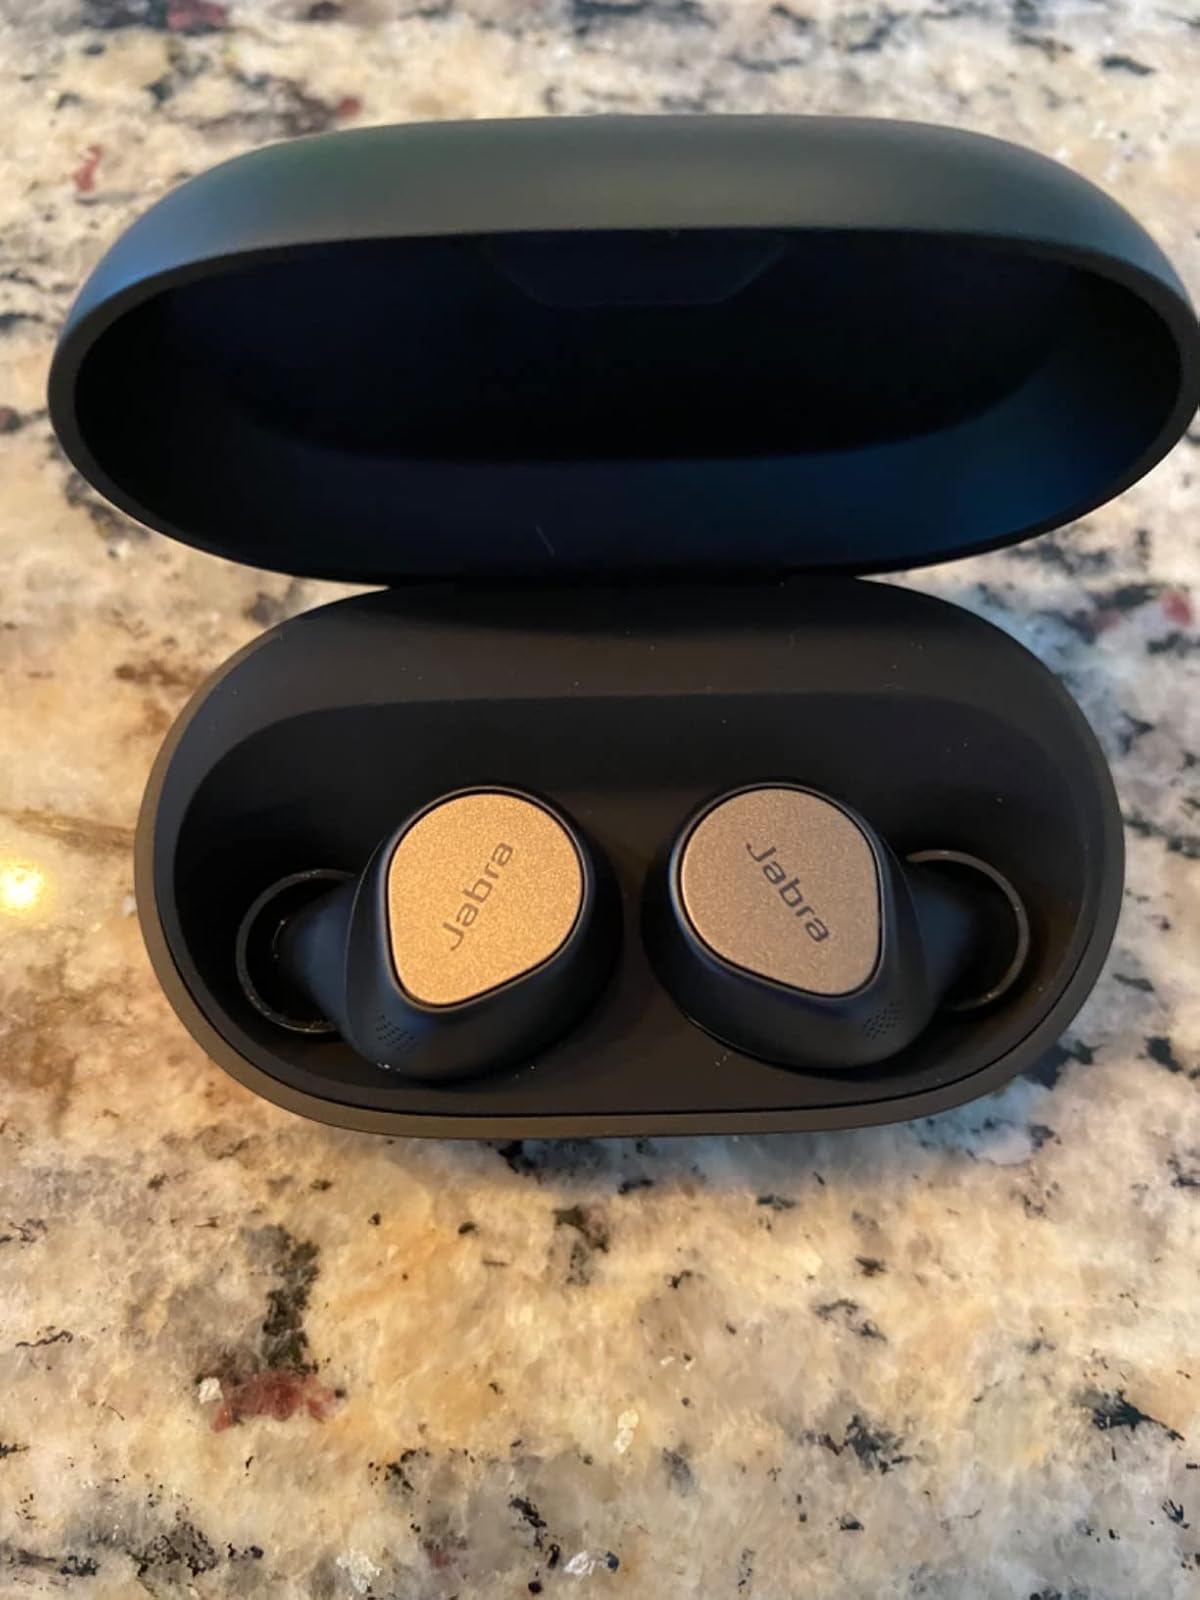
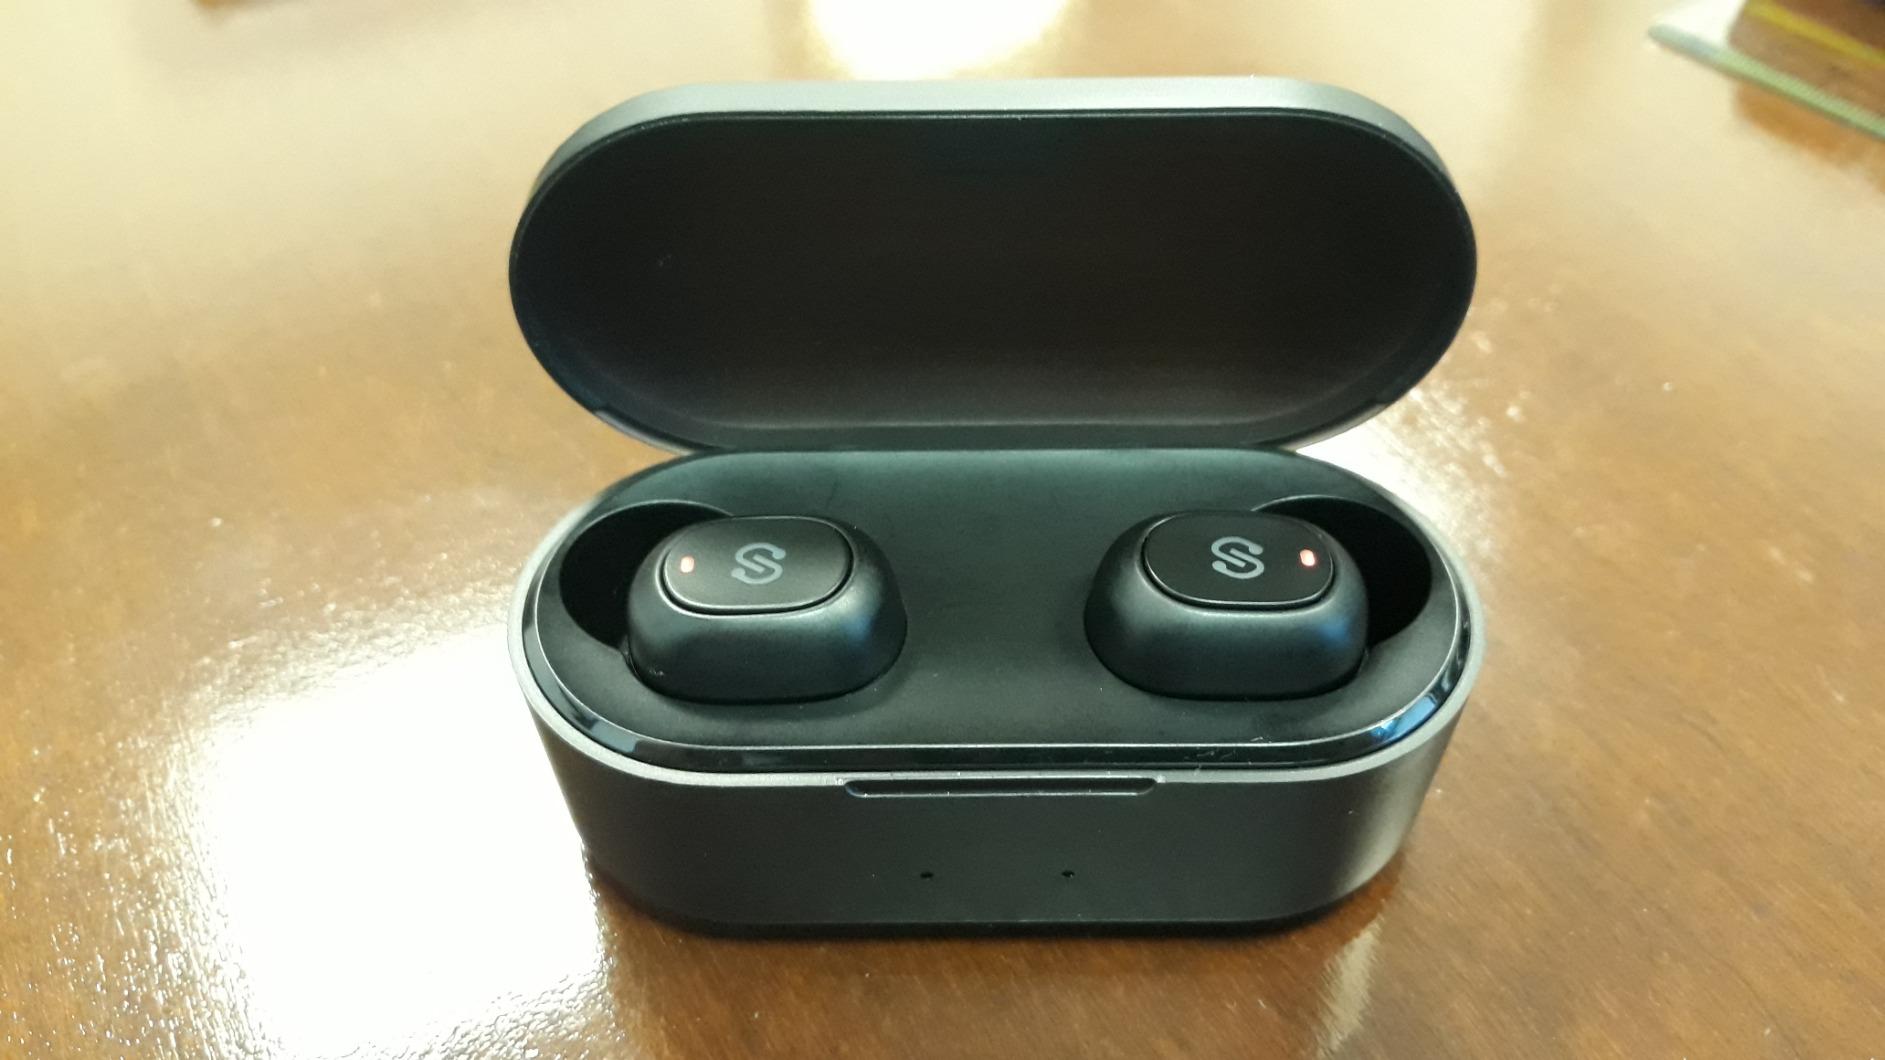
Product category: earbuds
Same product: no